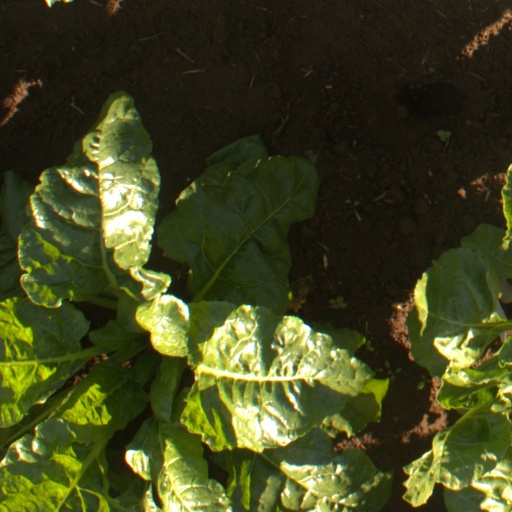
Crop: sugar beet